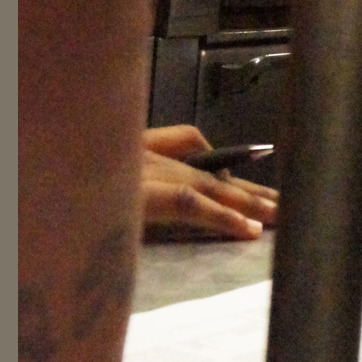
Material: skin